Brindley

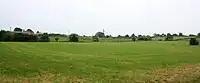
Farmland north of Brindley Lea Hall

Radmore Covert lies at , and there is also a small strip of woodland at . An unnamed brook runs east–west across the civil parish and there are numerous small meres and ponds scattered across the farmland. The land use is predominantly agricultural, with cattle pasture, horse paddocks and some arable land.